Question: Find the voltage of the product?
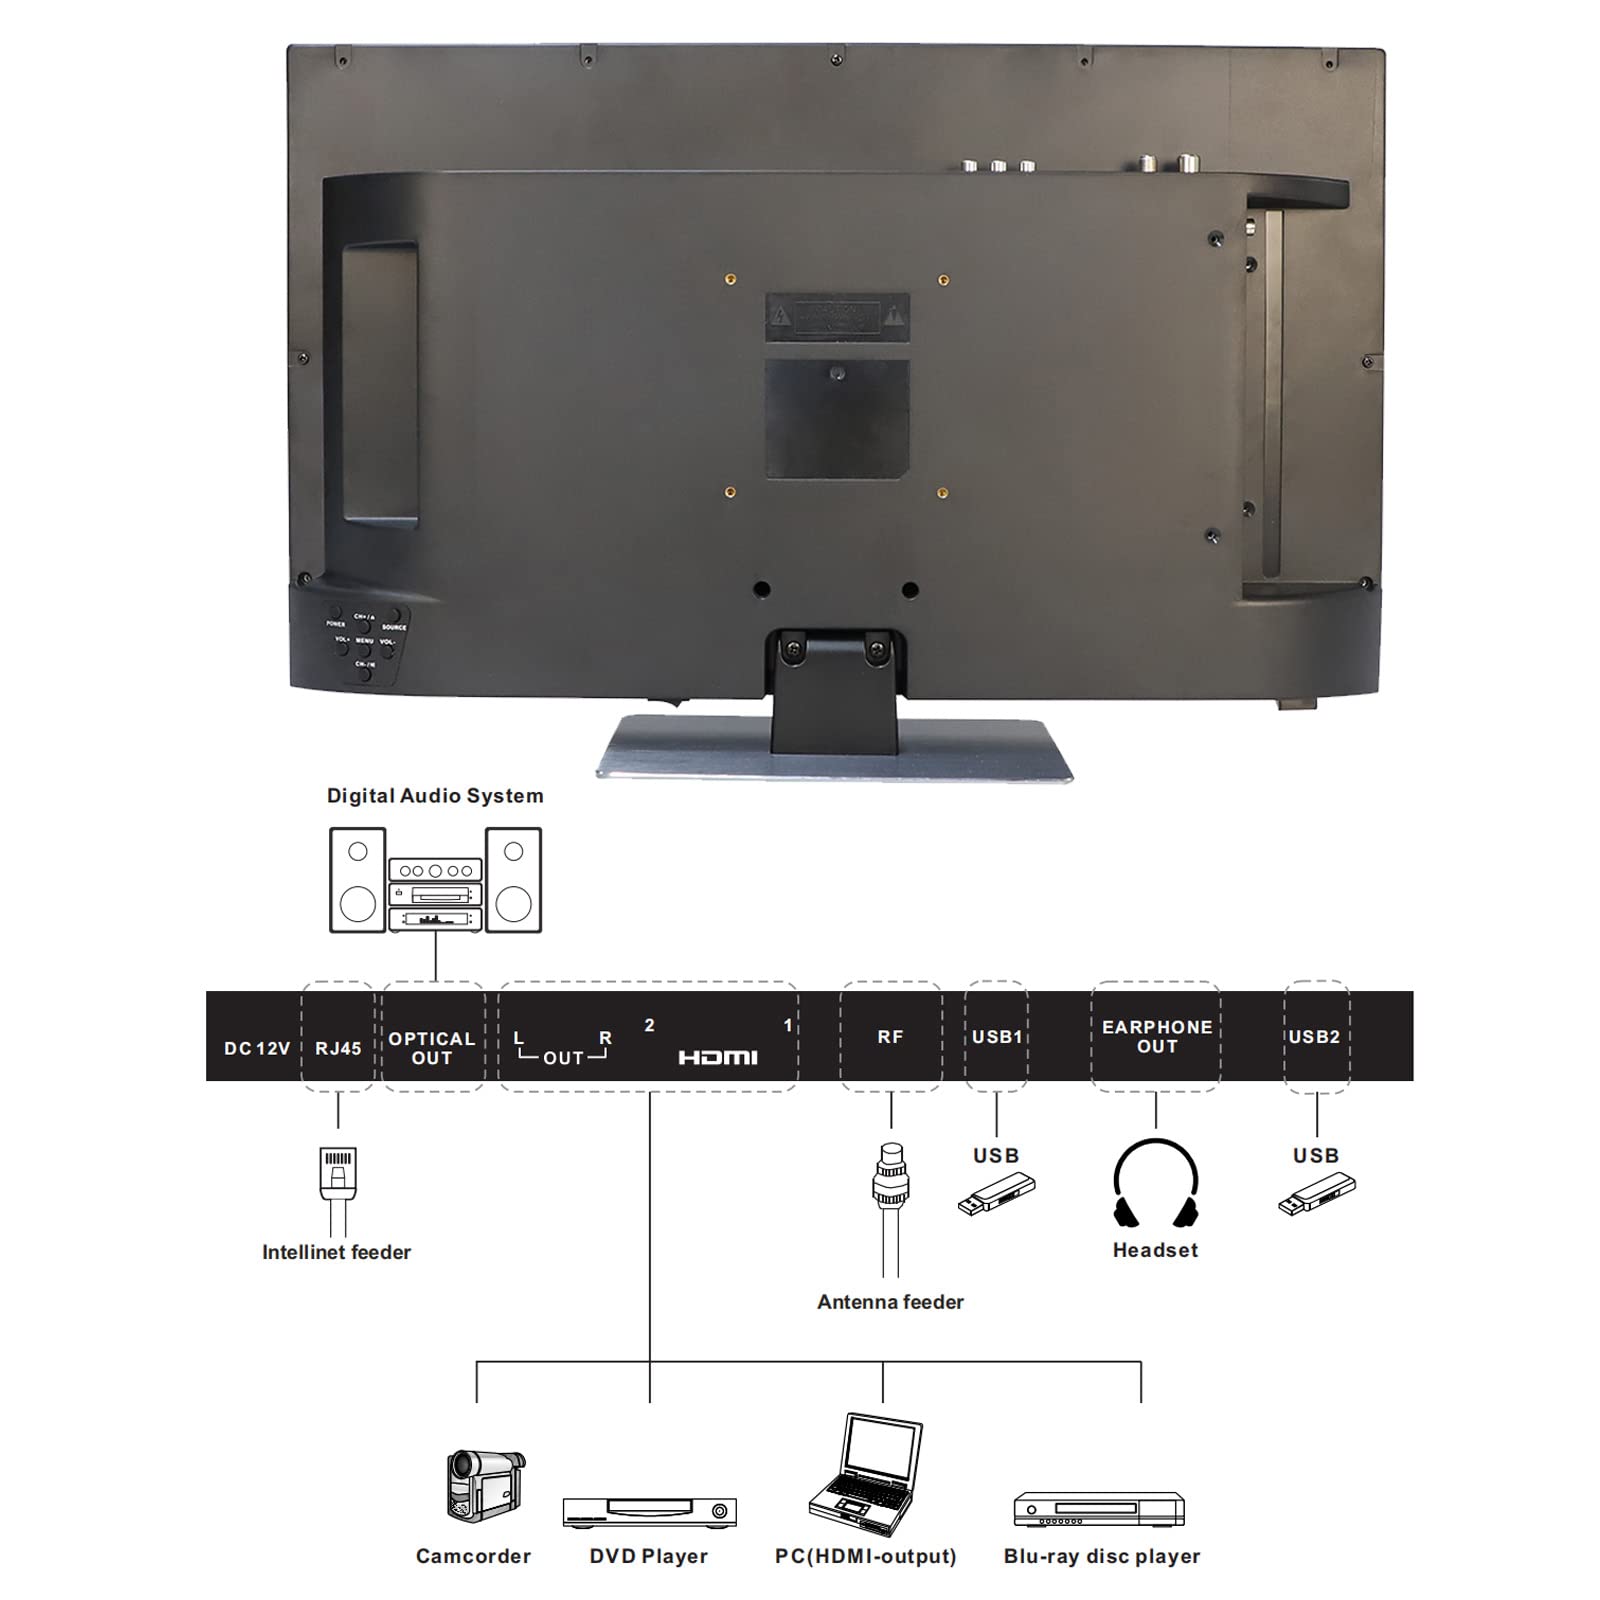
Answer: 12.0 volt